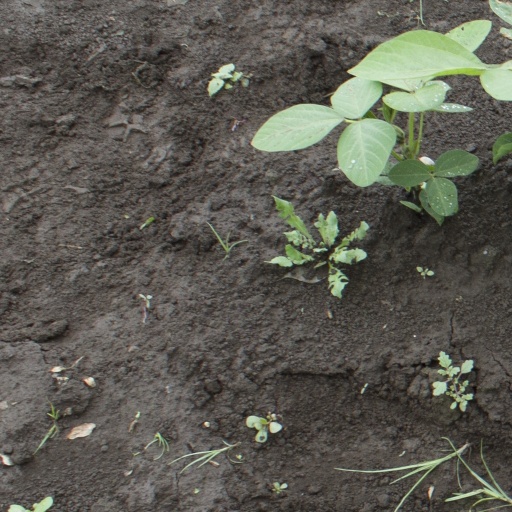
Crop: soybean